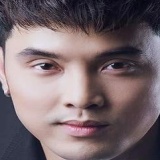
ca sĩ Ưng Hoàng Phúc